Bhadreshwar Jain Temple

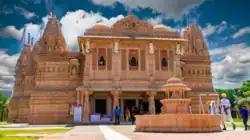
Entrance façade

The temple is notable for its architecture, beautiful marble idols and intricate carvings. The temple follows the plan of the Dilwara Temples, Mount Abu. The temple is built in Sekhari school of architecture. The main shrines is a structure standing at the end courtyard and surrounded by 52 sub-shrines with a corridor in front. The principal shrine features three pillared domes. On the east entrance of the temple is a porch with another large dome. A low screen wall separates antarala, mandapa, and the entrance of the temple. At the southwest corner and behind the cells on the left side is a row of chambers with cellars entered by lifting flagstones on the floor. In the shrine are three white marble images. The central vedi enshrines an image of Ajitnatha (1565 CE), with the images of Shantinatha (1175 CE) and a seven-hooded image of Parshvanatha (1175 CE) on either side. On the extreme left of the main vedi is an idol of Tirthankara seated with devi and an image of the "Shamla" Parshvanatha right.